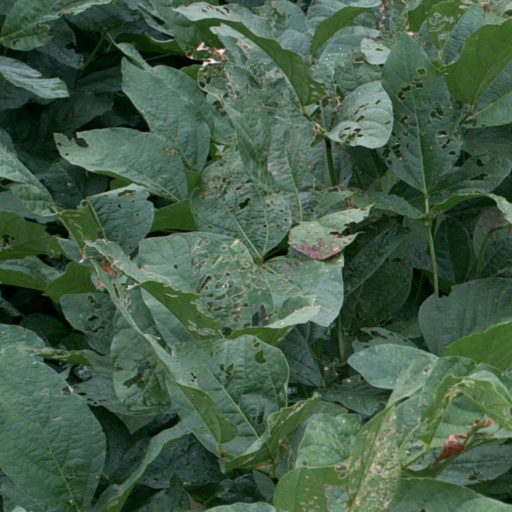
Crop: soybean